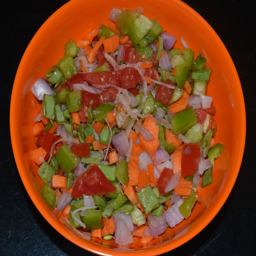
mixed vegetables for topping the pancakes